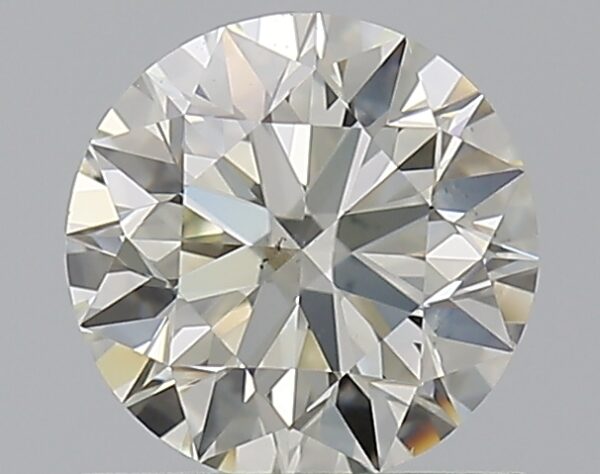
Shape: round
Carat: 0.7
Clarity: SI1
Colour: L
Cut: EX
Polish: EX
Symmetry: EX
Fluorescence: N
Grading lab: GIA
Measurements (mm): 5.65 x 5.68 x 3.52